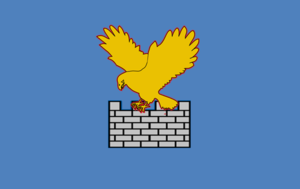
Friuli-Venezia Giulia
Regione Autonoma Friuli-Venezia Giulias flag
Friuli-Venezia Giulia er en autonom italiensk region i det nordøstligste hjørne af landet. Regionen grænser op til Østrig og Slovenien. Den har et areal på 7.856 km² og har 1.183.764 indbyggere. Friuli-Venezia Giulias hovedstad hedder Trieste.